Sky position (RA, Dec in degrees): 141.647, 4.061
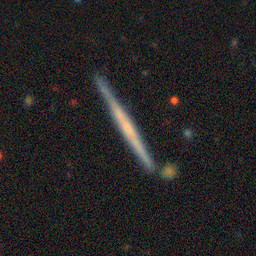
Galaxy morphology: Edge-on Galaxies without Bulge